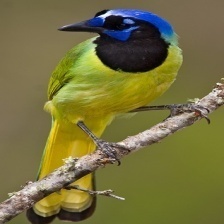
Species: GREEN JAY
Scientific name: CYANOCORAX YNCAS
ImageNet parent category: jay